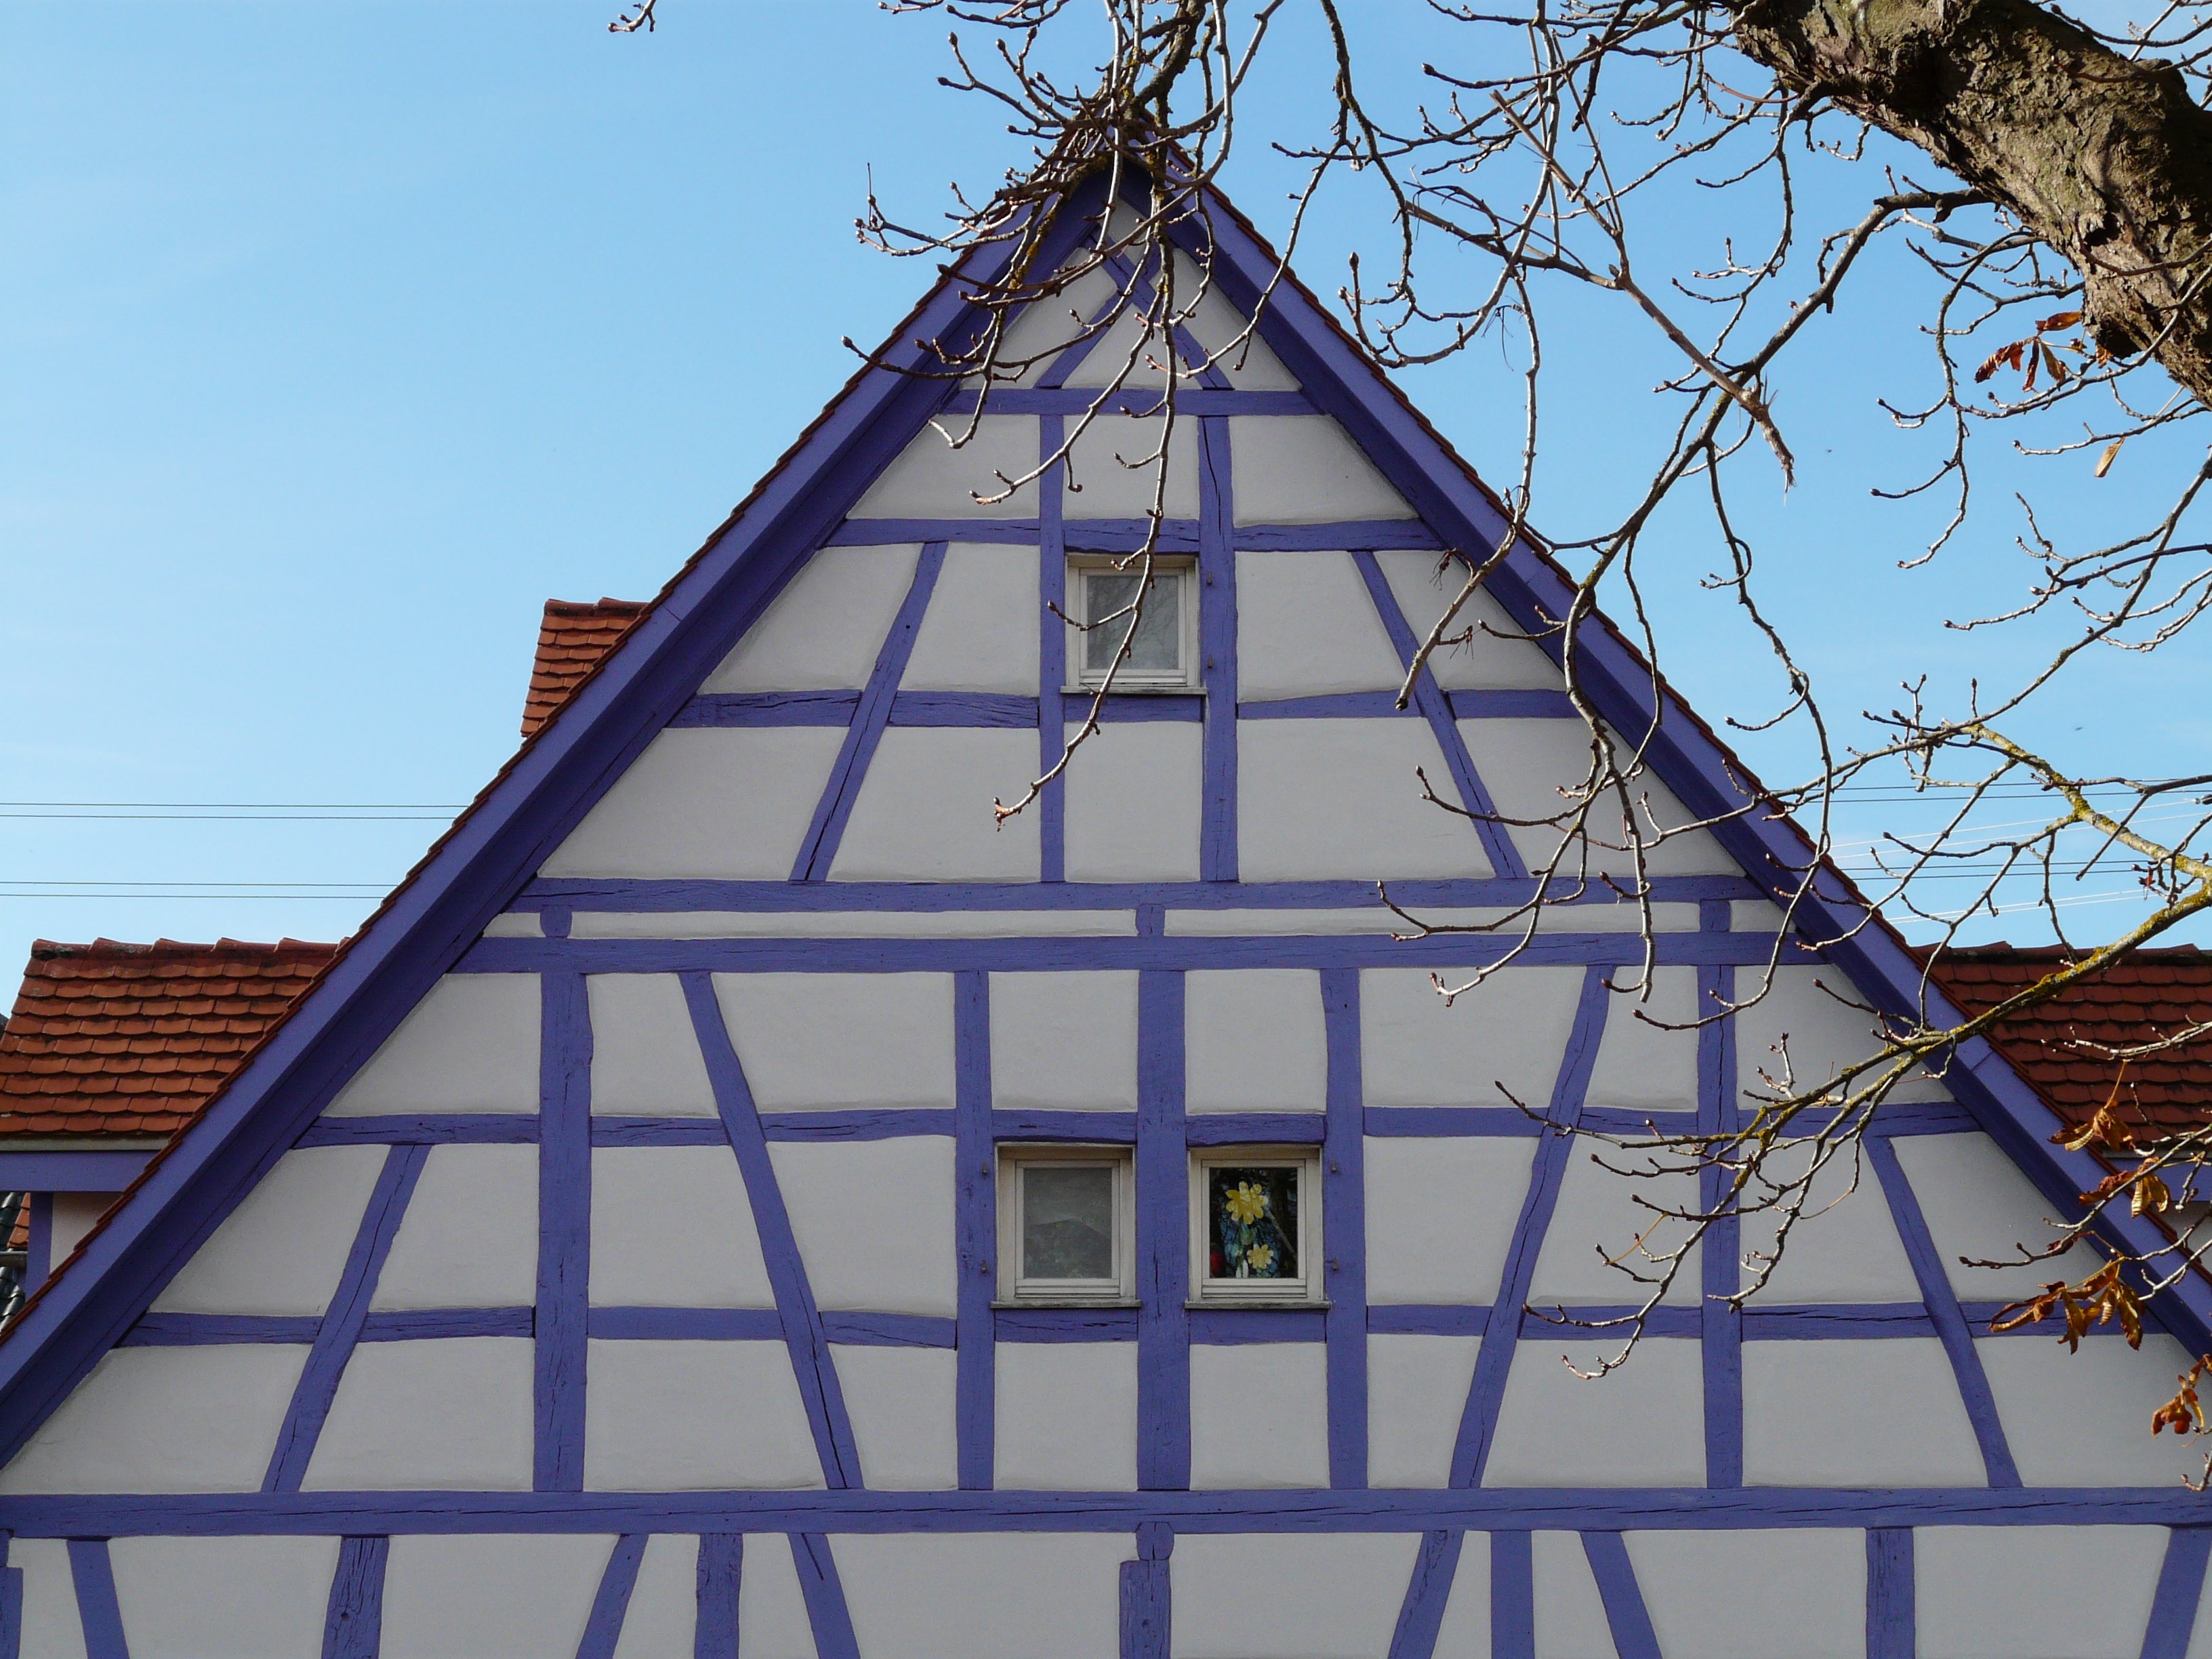
architecture, wood, purple, window, roof, building, home, bar, tower, landmark, facade, blue, symmetry, dome, fachwerkhaus, gable, truss, entablature, daylighting